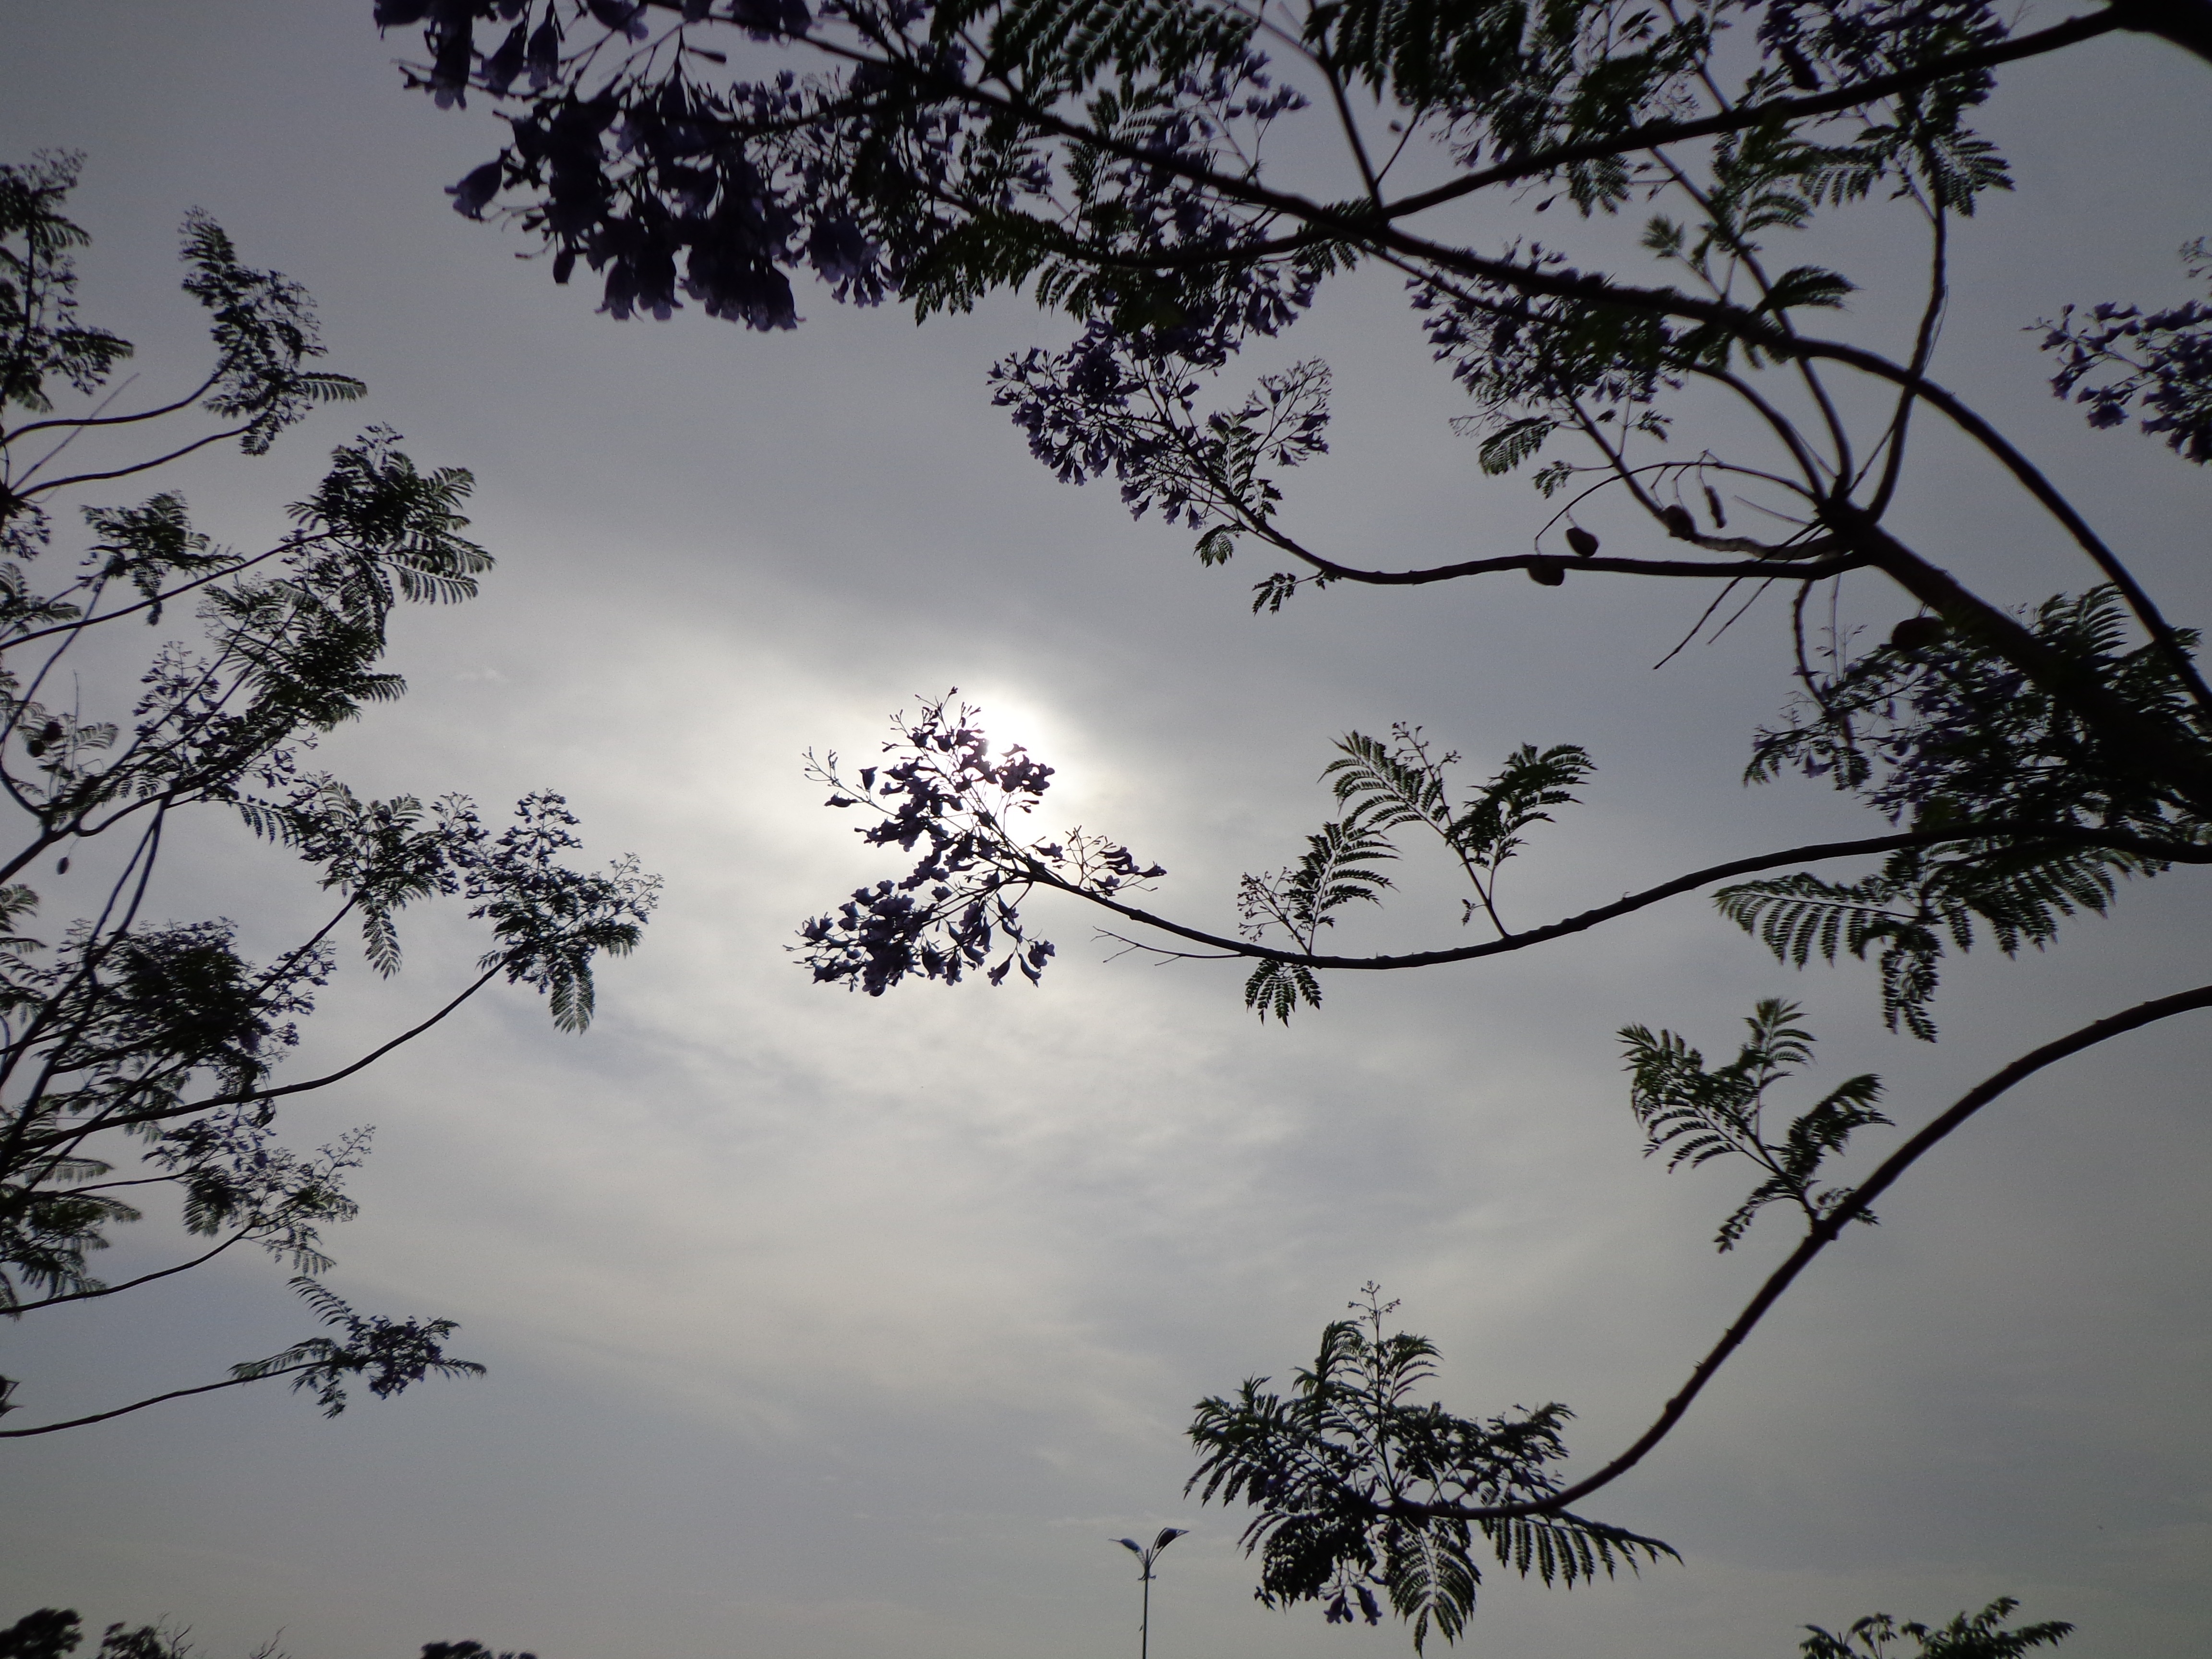
tree, nature, branch, cloud, black and white, plant, sky, sunshine, sun, morning, leaf, flower, view, atmosphere, environment, tranquil, scenic, weather, monochrome, cloudscape, trees, outdoors, clouds, branches, stratosphere, meteorology, monochrome photography, atmospheric phenomenon, woody plant